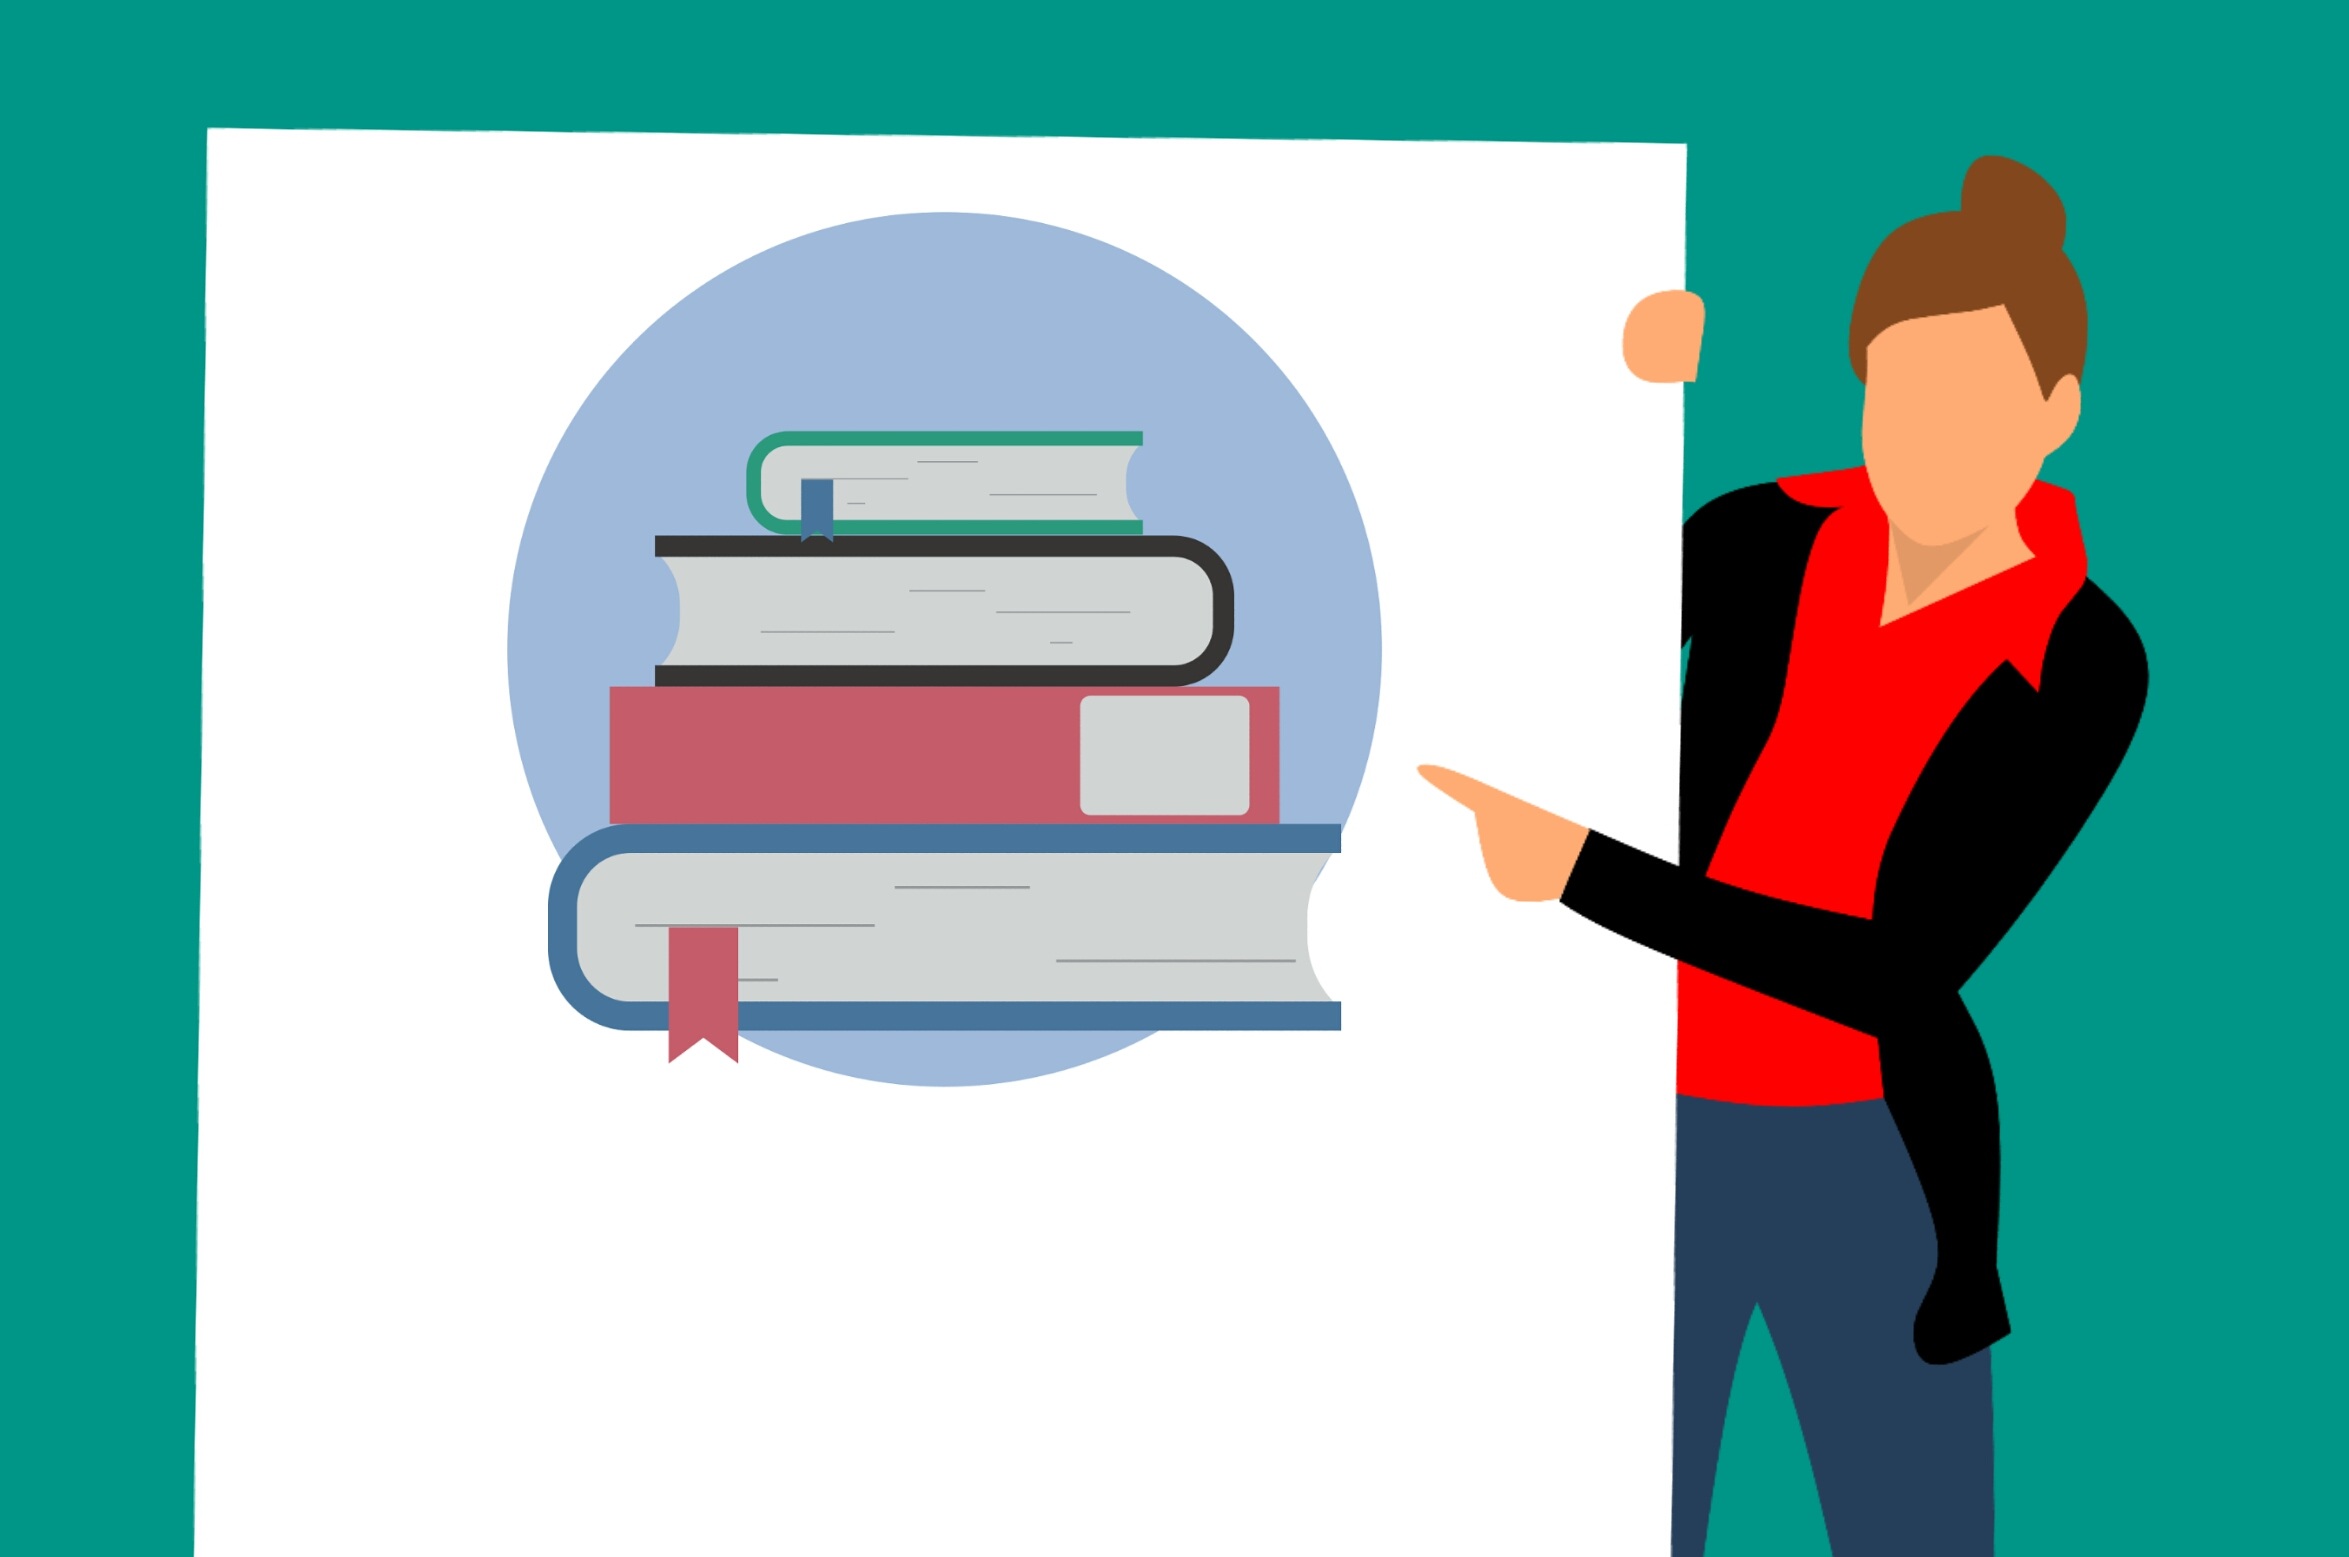
learning, studying, books, reading, hope, knowledge, culture, card, board, informing, presenting, paper, interested, woman, beautiful woman, blond hair, casual clothing, communication, concepts topics, confidence, holding, placard, advertisement, cartoon character, idea, design, text, product, human behavior, joint, font, line, hand, graphic design, illustration, angle, conversation, logo, graphics, brand, job, clip art